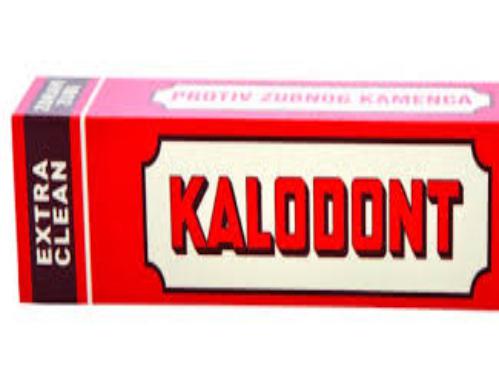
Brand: Kalodont
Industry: Necessities